Alpine skiing at the 2020 Winter Youth Olympics – Girls' slalom

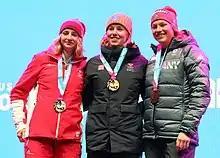

The girls' slalom competition of the 2020 Winter Youth Olympics was held at the Les Diablerets Alpine Centre, Switzerland, on 14 January.